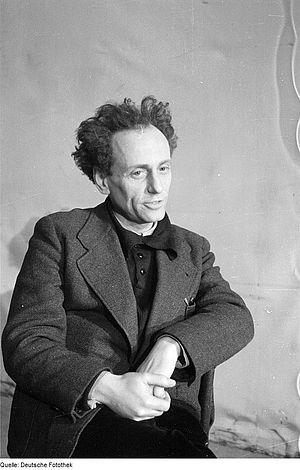
Boleslaw Barlog, né Boleslaw Stanislaus Barlog le 28 mars 1906 à Breslau et mort le 17 mars 1999 à Berlin, est un réalisateur et metteur en scène de théâtre allemand.